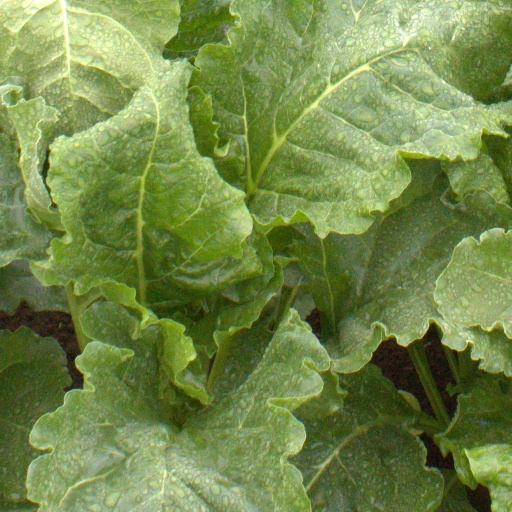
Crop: sugar beet